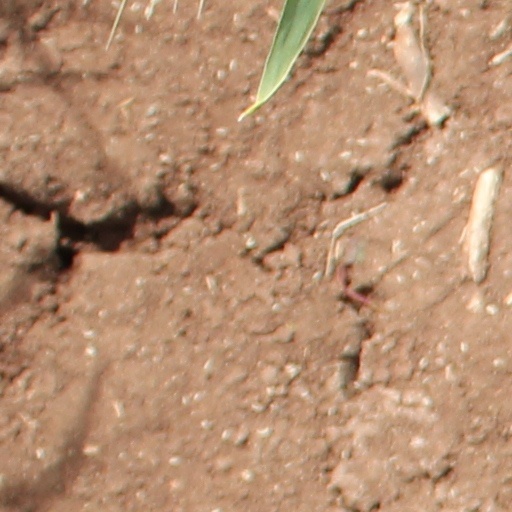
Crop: wheat